Women in ancient Egypt

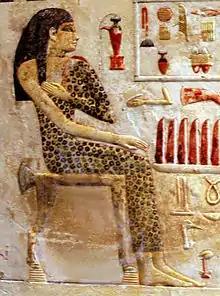
Old Kingdom Egyptian princess Nefertiabet (dated 2590-2565 BCE) from her tomb at Giza, painting on limestone, now in the Louvre

There is much evidence of complex beliefs and practices in ancient Egypt related to the important role fertility played in society. If a woman was infertile, her husband could potentially divorce her for not producing heirs. Religious beliefs included rules concerning purification, similar to other religions in the region. Women in Egypt were believed to be eliminating impure elements during menstruation, and were excused from work and could not enter the restricted rooms of temples while menstruating. Fertility rituals were used by couples desiring children. Contraception was permitted as well, and medical texts survive that refer to many contraceptive formulas (although the ingredients are often now difficult to identify). Some formulas, such as drinks made of celery base and beer, are dubious, but others show a basic knowledge of somewhat effective methods, such as a spermicide made of fermented acacia gum, which produces a sperm-killing lactic acid.